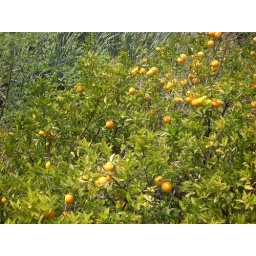
Orange tree in the castle grounds